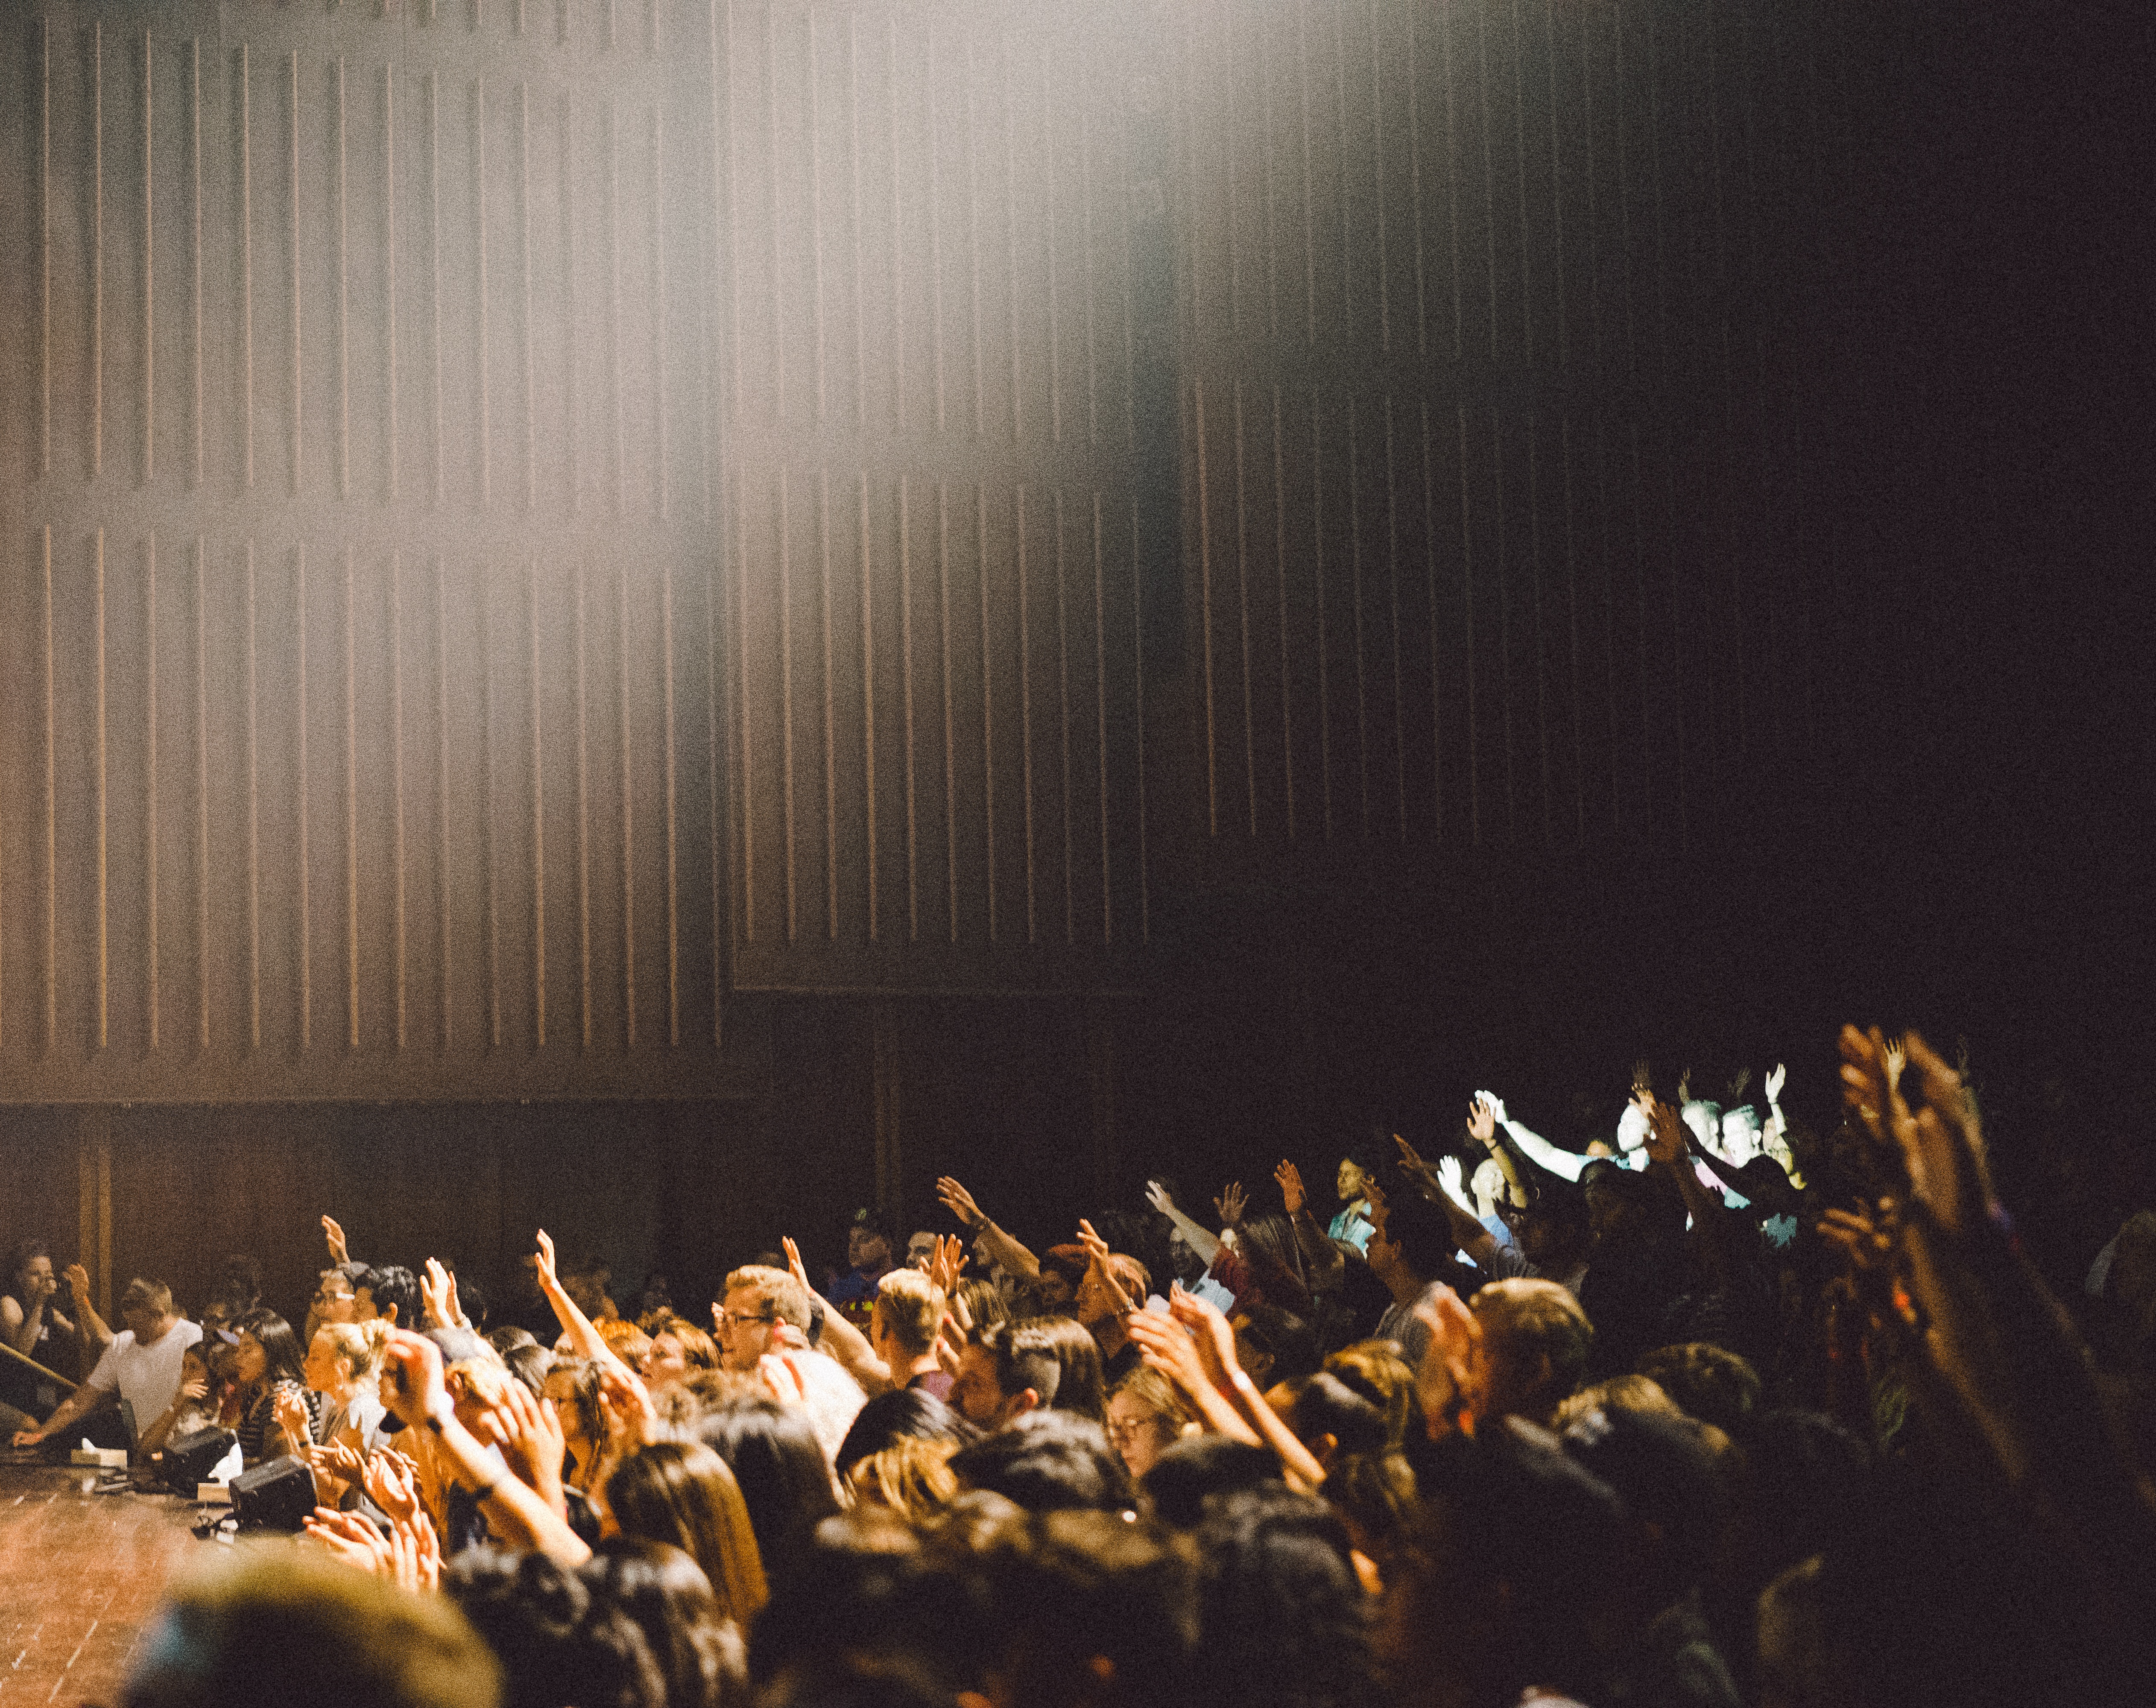
hand, light, people, night, crowd, standing, darkness, raise, stage, performing arts, classical music